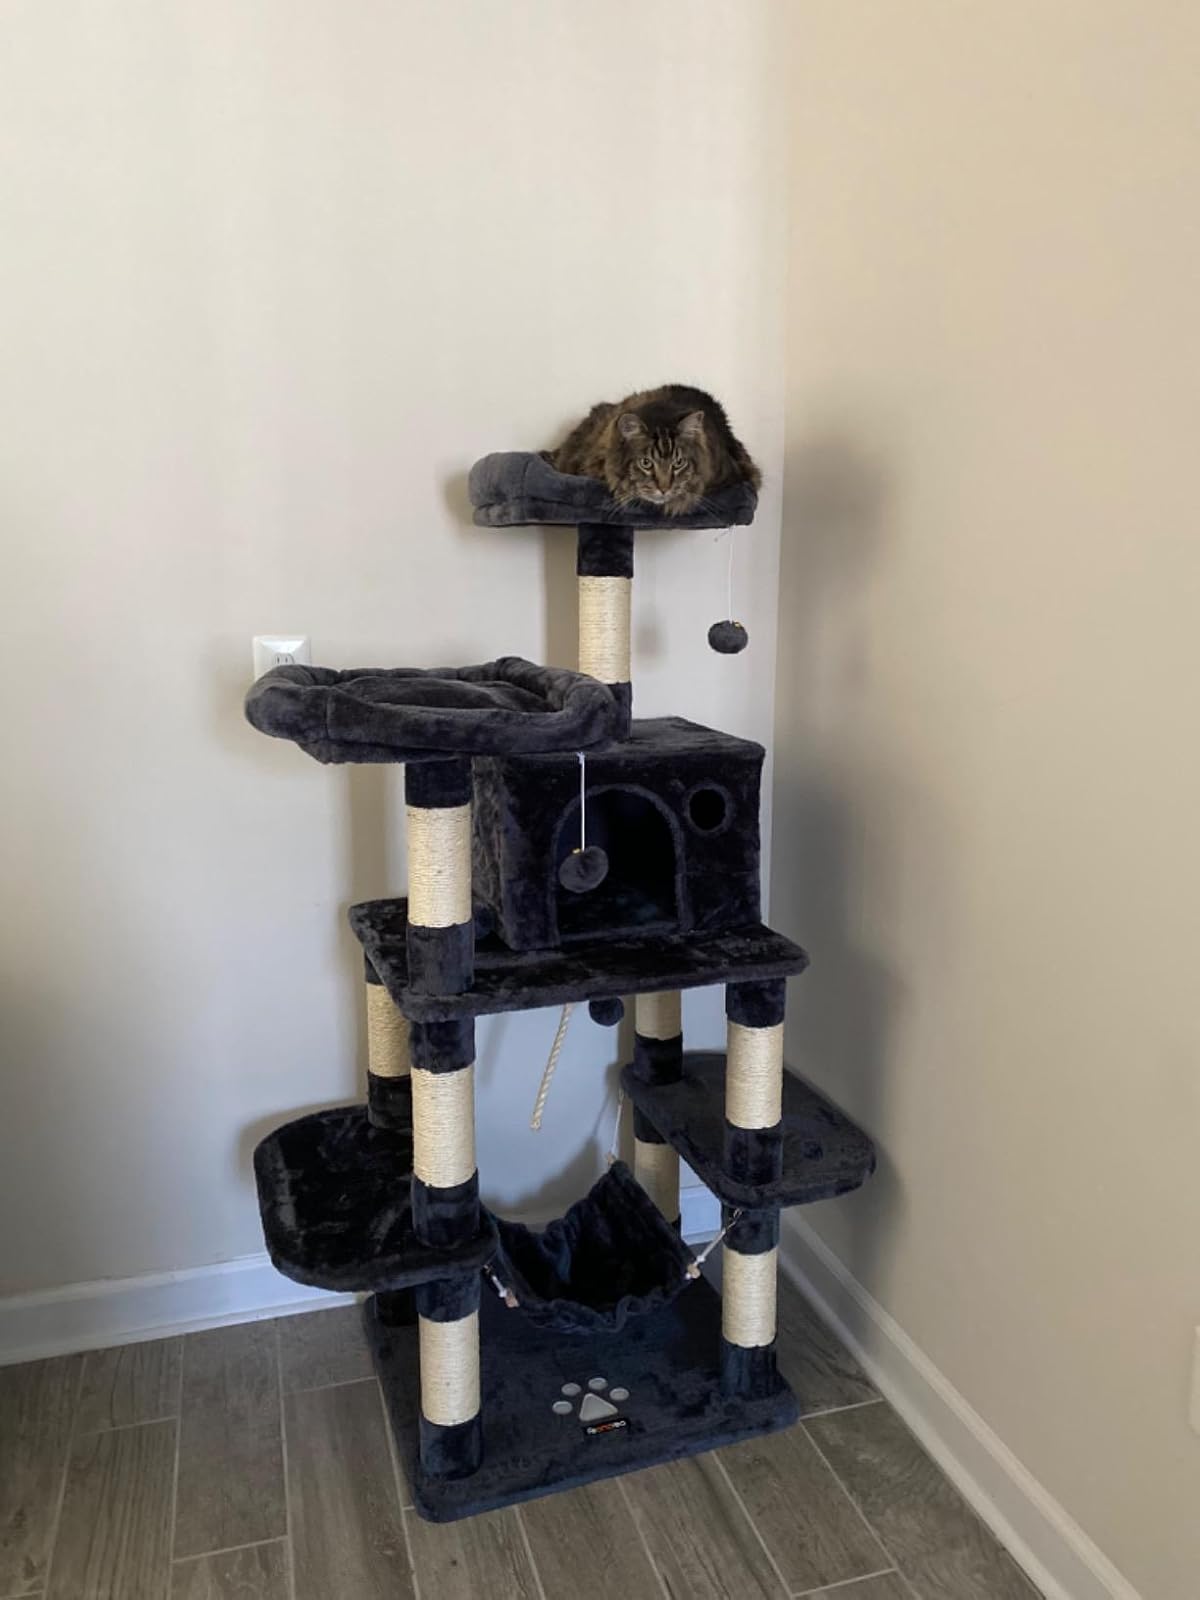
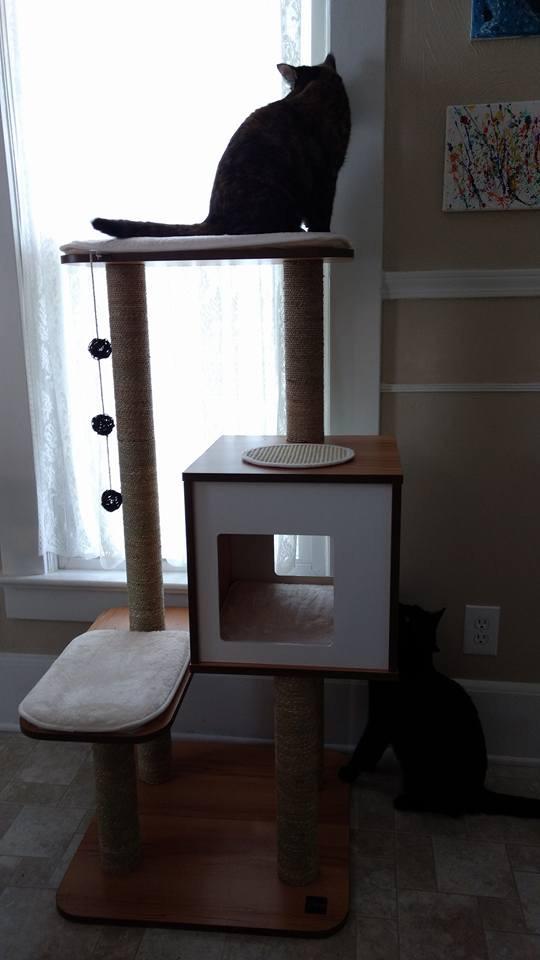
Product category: items_cat tree
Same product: no